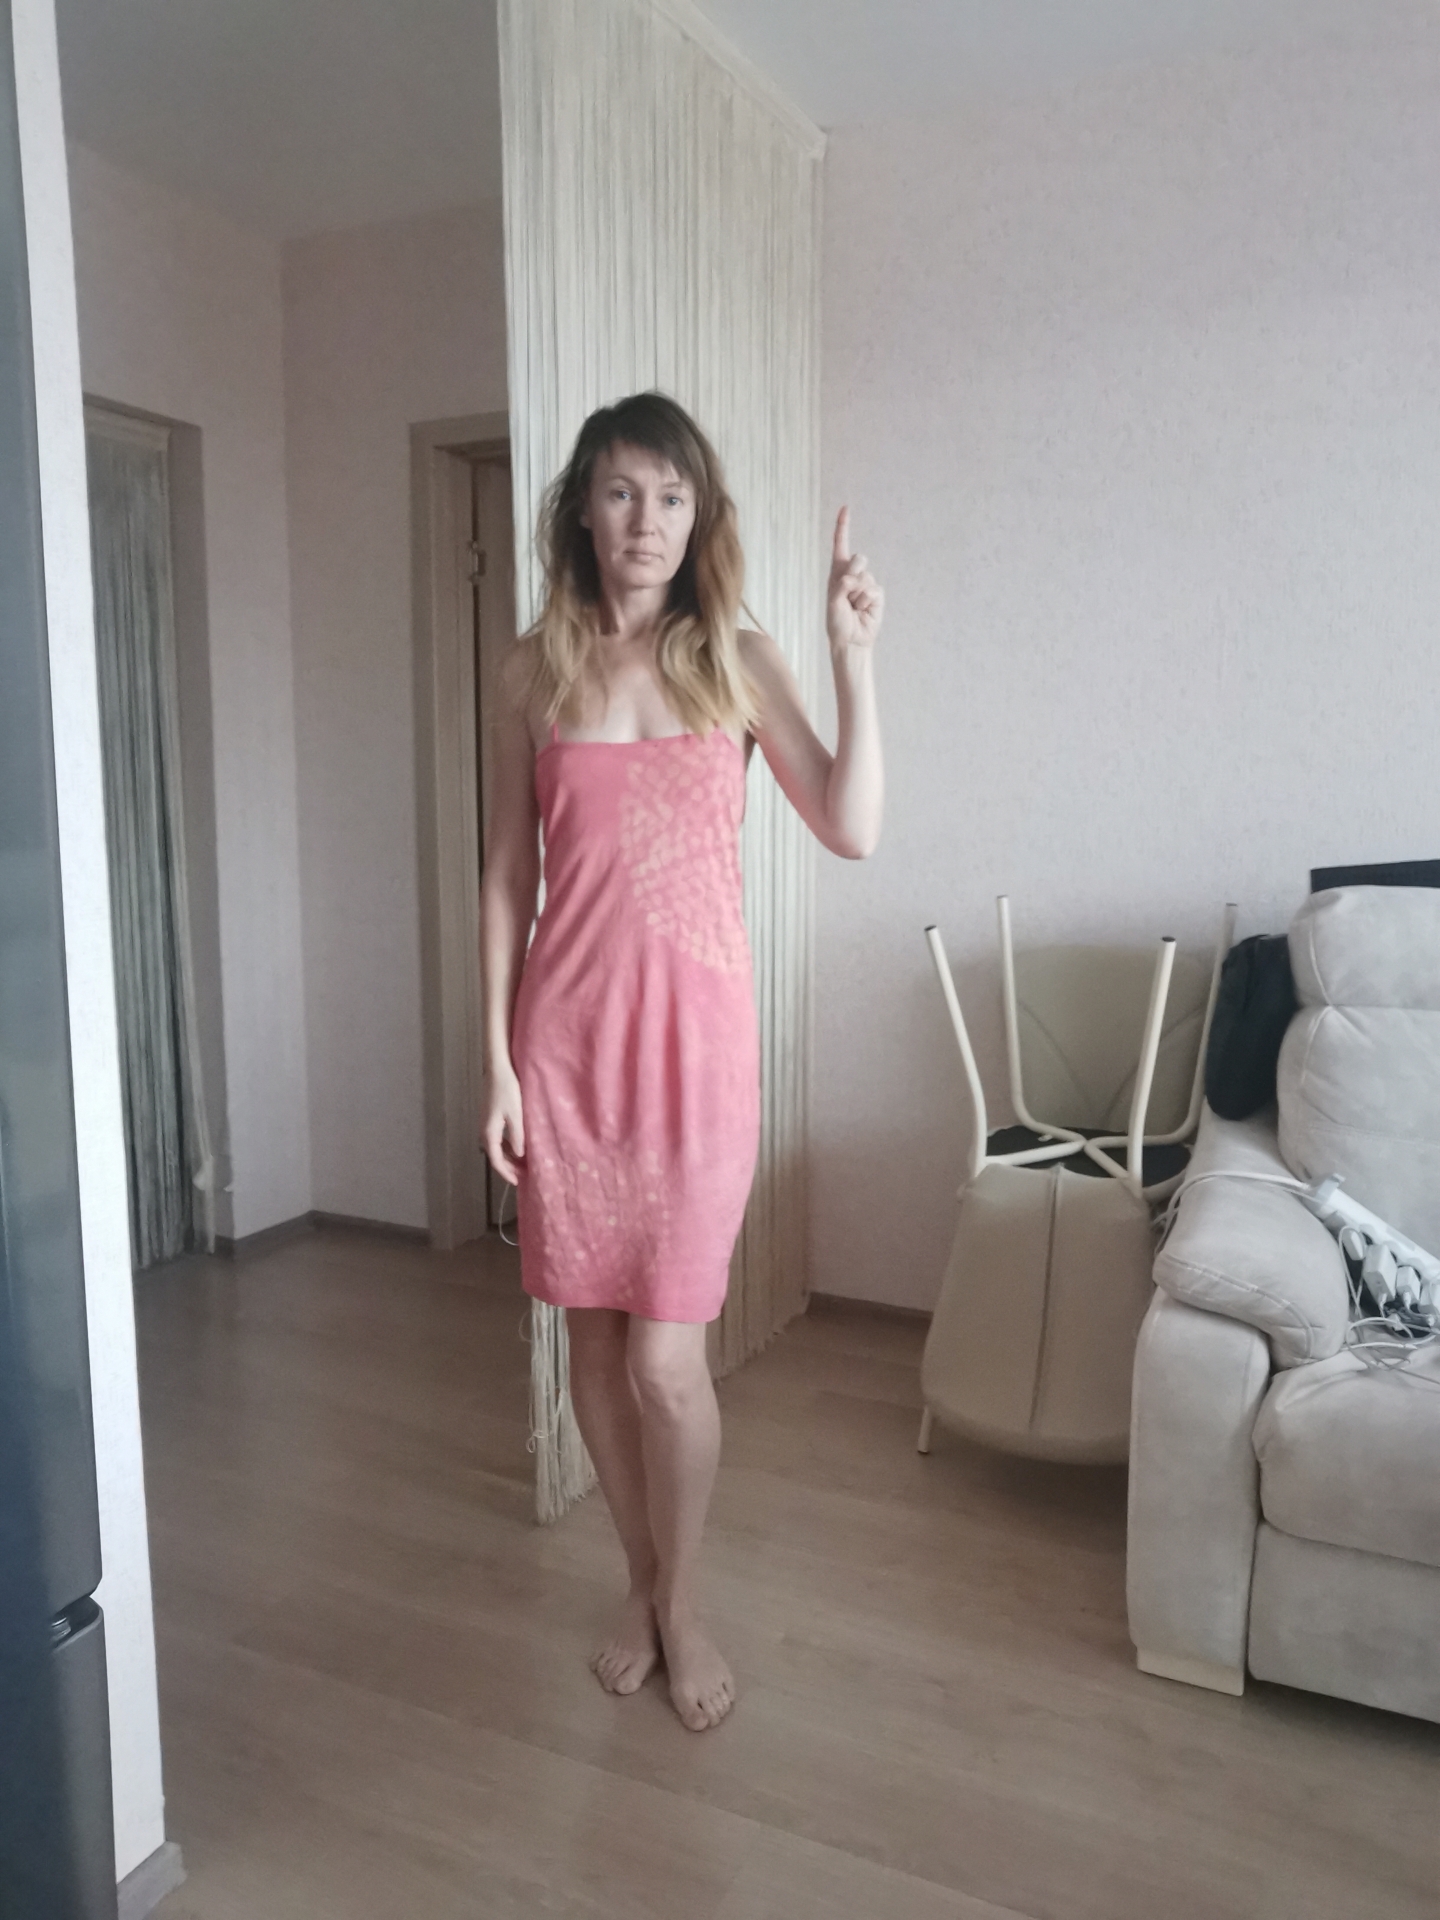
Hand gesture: one